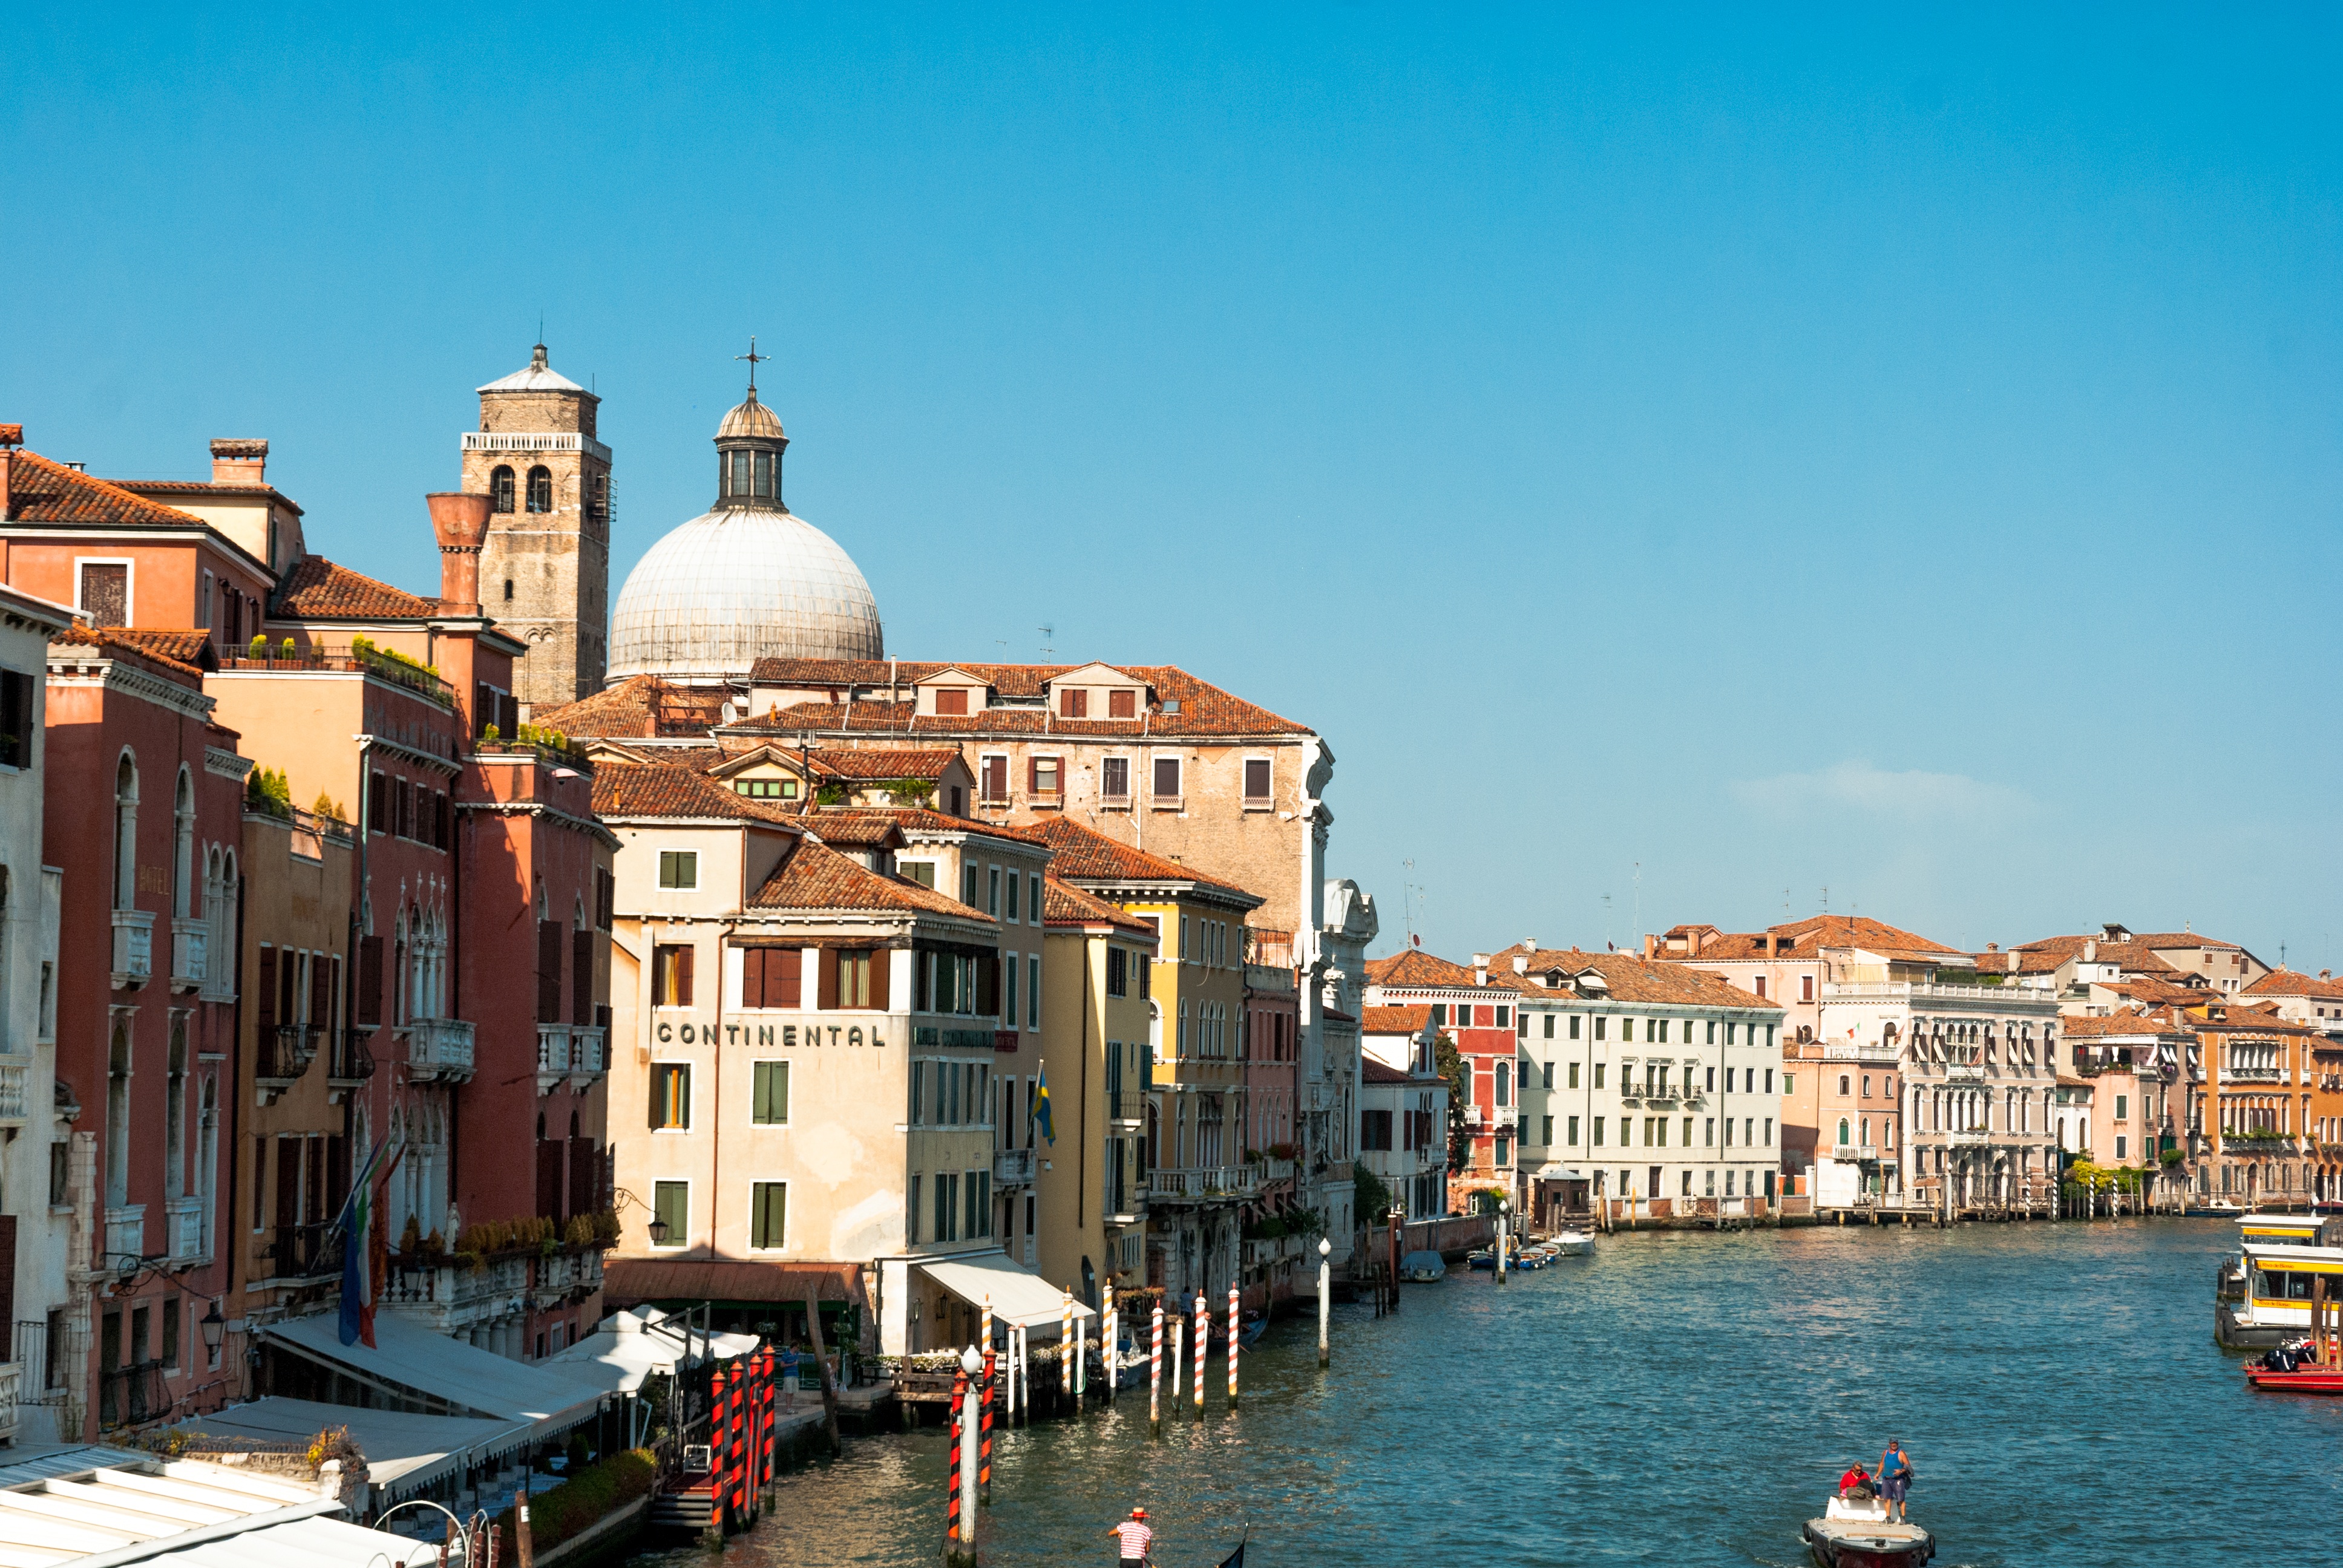
landscape, sea, coast, water, nature, sky, town, view, canal, cityscape, summer, vacation, travel, vehicle, weather, holiday, venice, blue, tourism, heat, waterway, body of water, clouds, holidays, the sun, the stones, geographical feature